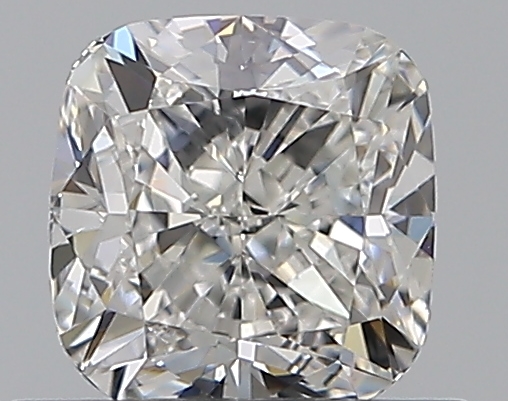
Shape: cushion
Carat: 0.7
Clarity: VS1
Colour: F
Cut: EX
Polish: EX
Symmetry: VG
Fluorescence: ST
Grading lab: GIA
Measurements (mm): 4.95 x 4.82 x 3.34